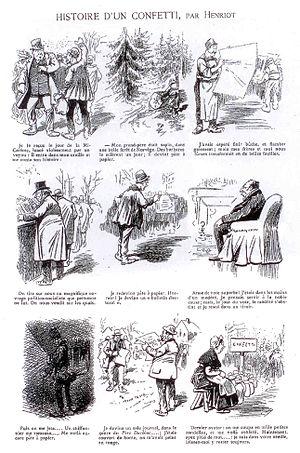
Dessins retraçant l'histoire d'un confetti.
Les confettis sont des projectiles inoffensifs et festifs qu'on lance au moment de certaines fêtes et tout particulièrement durant le carnaval.